Hell in the Heavens

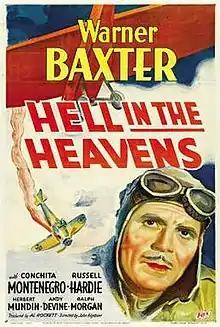
Theatrical release poster

Hell in the Heavens is a 1934 American aviation drama film directed by John G. Blystone and written by Byron Morgan, Ted Parsons and Jack Yellen based on the stage play "Der Flieger" by Hermann Roßmann. The film stars Warner Baxter, Conchita Montenegro, Russell Hardie, Herbert Mundin, Andy Devine and William Stelling. It was released on November 9, 1934 by Fox Film Corporation.